Historiography in the Middle Ages

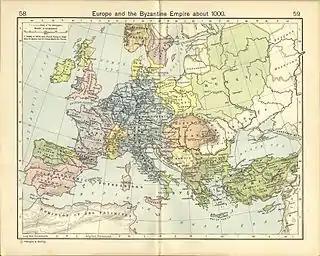
Europe in 1000. Map from: Shepherd, William R.: Historical Atlas. New York: Henry Holt and Company, 1923

The leading intellectuals of Alcuin's circle—such as his disciple Rabanus Maurus, Rabanus's student Lupus of Ferrières, and Lupus’s disciple Heiric of Auxerre—did not produce original historical works or commentaries. The ancient and early medieval manuscripts they used circulated between the imperial court and a few major monasteries. Consequently, Carolingian historiography appeared largely self-contained and independent, with minimal reliance on earlier historical traditions. Knowledge of previous historiography was highly uneven—geographically, socially, and culturally—resulting in limited influence on Carolingian writers. The most notable outcomes of this independent effort were numerous monastic chronicles and brief court annals of an official nature. Some Gallic monasteries attempted to compile composite annals, but an official chronicle of the Frankish monarchy emerged only at the end of the eighth century. The earliest version of this chronicle was likely composed in 795 and expanded until 829. Known as the "Annales laureshamenses" (from Lorsch), the manuscript reflected both the erudition and the ideological bias of its compilers, serving as an apologia for the ruling dynasty. After the Treaty of Verdun in 843, official historiography split regionally: the "Annales Bertiniani" for the West, the "Annales Fuldenses" and the "Annales Xantenses" for the East. The "Annales Vedastini", focused on the northern and northeastern West Frankish realm, continued the "Annales Bertiniani". Official annals declined by the late ninth century. In 882, Hincmar of Reims, the final compiler of the "Annales Bertiniani", used the chronicle to enhance his own reputation and discredit his rivals. The "Vedastine Annals" conclude in 900, and the "Fuldenses" in 901. Freculf’s "Chronicle" served as a model for Regino of Prüm, whose work begins with the Nativity and extends to 907. Regino summarized recent decades briefly and cautiously, often employing ambiguous language. His approach marked a shift toward restraint in recounting contemporary events.